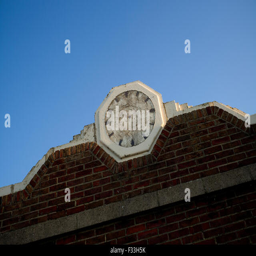
vintage clock face , no hands , on municipal building against clear blue sky